Palo Alto Unified School District

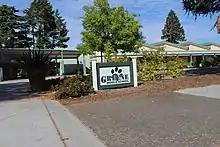
Greene Middle School

Frank S. Greene Jr. Middle School, formerly David S. Jordan Middle School, is located at 750 N. California Ave, Palo Alto, CA 94303. The school mascot is the jaguar and dolphin.